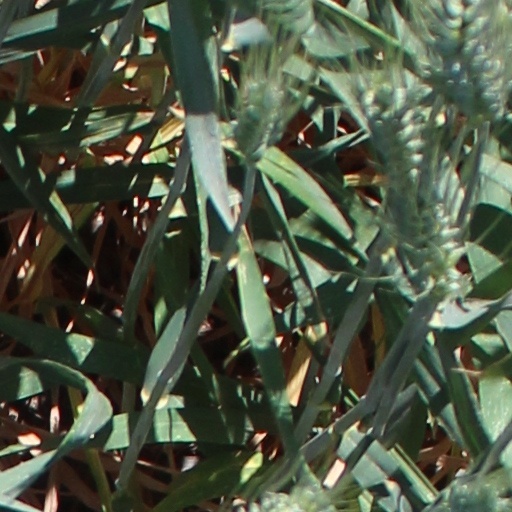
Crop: wheat